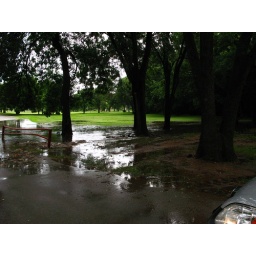
creek under the road 15 min. later same area road is now unpassable due to rushing water